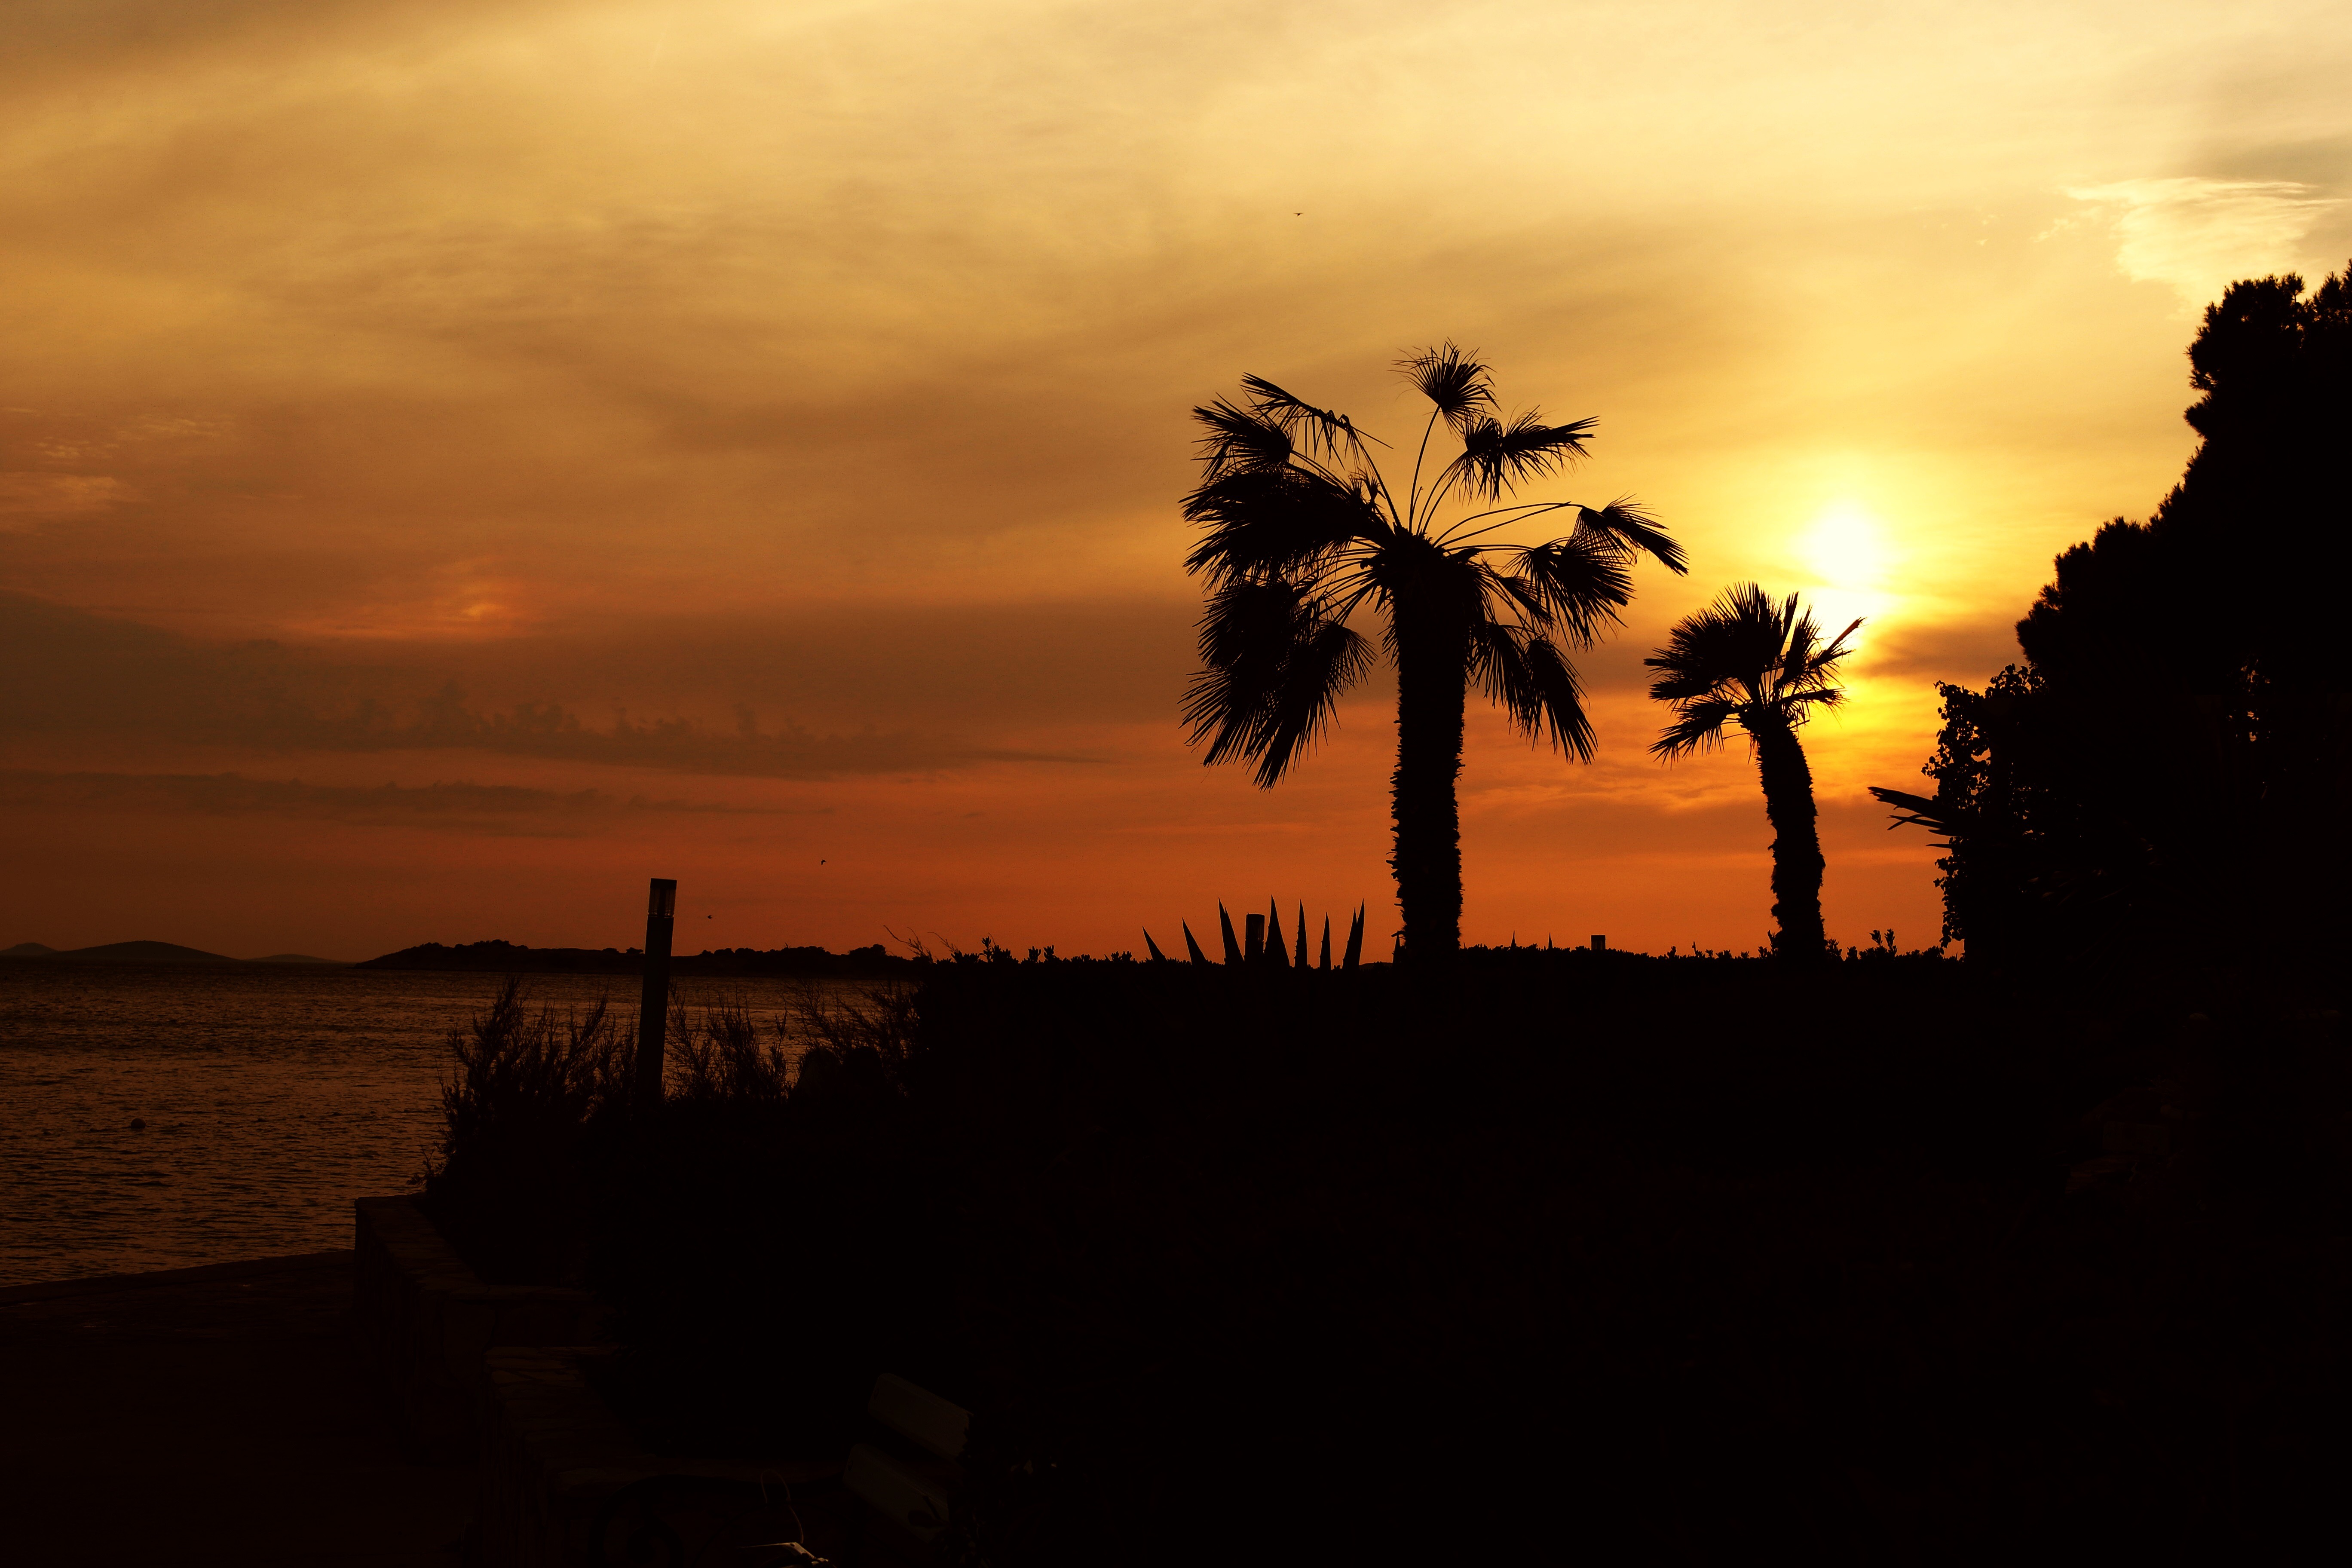
landscape, sea, tree, water, horizon, silhouette, cloud, sky, sun, sunrise, sunset, palm tree, sunlight, morning, dawn, atmosphere, summer, dusk, evening, palm, calm, clouds, holidays, afterglow, red sky at morning, arecales